List of longest streams of Idaho

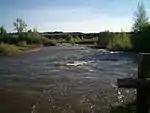
A midsized river flowing through shrub land

A total of seventy streams that are at least long flow through the U.S. state of Idaho. All of these streams originate in the United States except the Kootenai River (third-longest) and the Moyie River (thirty-first-longest), both of which begin in the Canadian province of British Columbia. At , the Snake River is the longest and the only stream of more than in total length. It begins in Wyoming and flows through Idaho for , and then through Oregon and Washington. Some of the other streams also cross borders between Idaho and Montana, Nevada, Oregon, Utah, Washington, or Wyoming, but the majority flow entirely within Idaho, the longest of which is the Salmon River at .